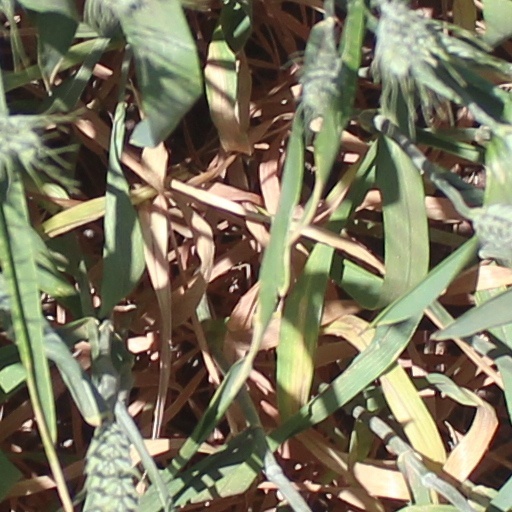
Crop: wheat